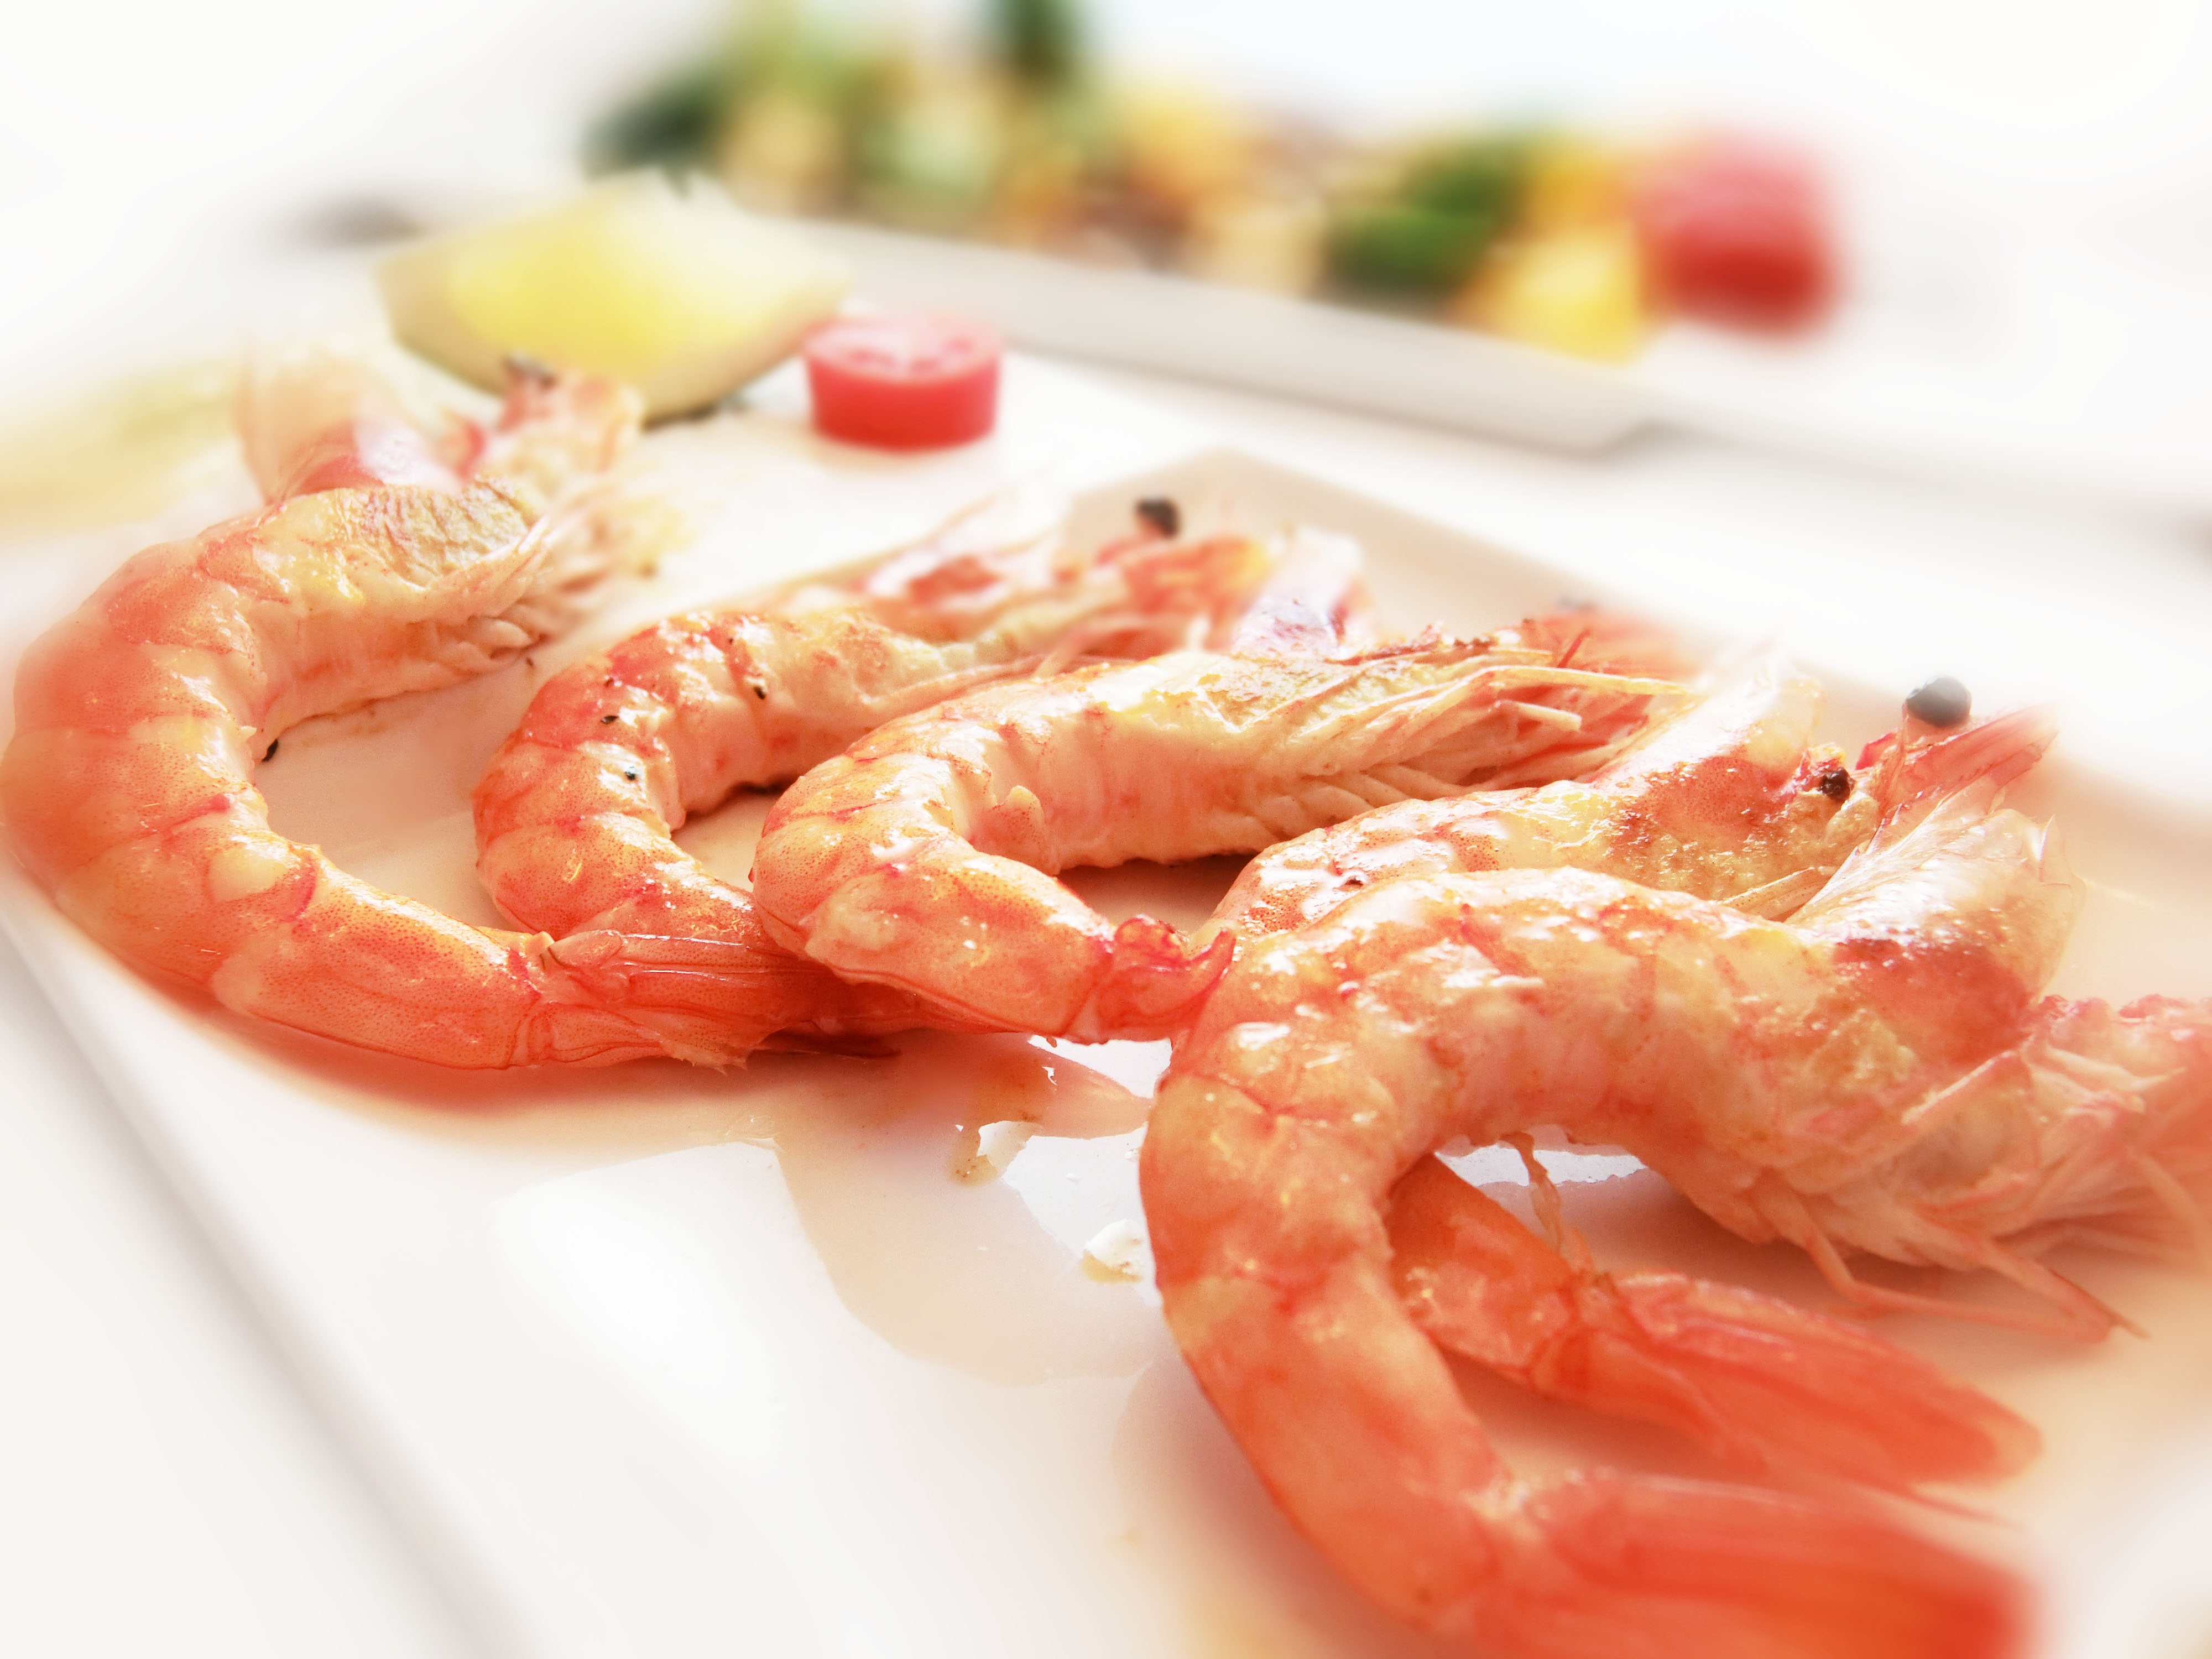
food, seafood, fish, invertebrate, shrimp, crustacean, eating, catering, disc, king crab, scampi, decapoda, animal source foods, caridean shrimp, dendrobranchiata